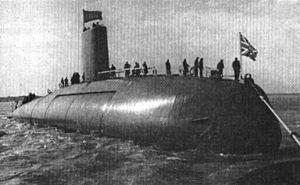
Le HMS Dreadnought, septième du nom, est un sous-marin nucléaire conçu pour la Royal Navy et construit au chantier naval Vickers-Armstrong Limited de Barrow-in-Furness.